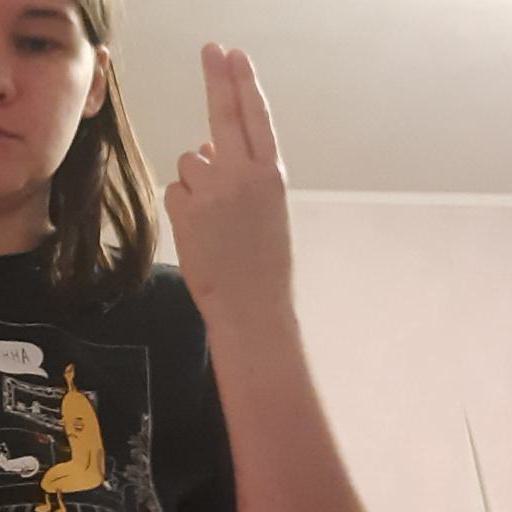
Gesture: two_up_inverted